Jacqueline Van Ovost

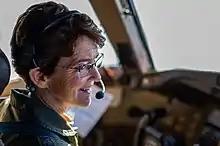
Van Ovost flying a Boeing KC-46A Pegasus, February 6, 2021.

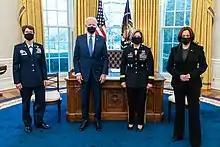
Gen. Jacqueline Van Ovost with President Joe Biden and Vice President Kamala Harris and Lt. Gen. Laura Richardson at the Oval Office, White House, March 10, 2021.

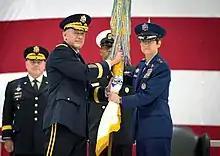
Van Ovost assumes command of USTRANSCOM from General Stephen R. Lyons on October 15, 2021.

Van Ovost was commissioned upon graduation from the United States Air Force Academy in 1988. She attended Undergraduate Pilot Training at Reese Air Force Base (now the Reese Technology Center) and graduated in 1989. She is also a graduate of the U.S. Air Force Test Pilot School and is a command pilot with more than 4,200 hours in more than 30 aircraft, including the C-32A, C-17A, C-141B, and KC-135R. Even further, Van Ovost was an Instructor Pilot for the Test Pilot School. Van Ovost's notable military assignments include Vice Commander of the United States Air Force Expeditionary Center (2012–13), Deputy Director for Politico-Military Affairs (Europe, NATO, Russia) in the Strategic Plans and Policy Directorate (J5) of the Joint Staff (2013–15), Vice Director for the Joint Staff (2015-17), Director of Staff at Headquarters Air Force (2017-2020), and Deputy Commander of Air Mobility Command (April 2020-August 2020).